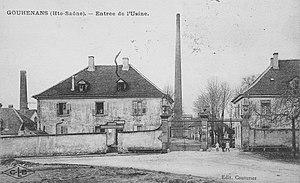
Gouhenans
Les houillères et saline de Gouhenans sont un ensemble de mines et d'usines situées dans l'est de la France, exploitant et transformant du sel gemme et de la pyrite de 1831 à 1945, ainsi que de la houille de 1828 à 1921, des ressources présentes au même étage géologique du bassin keupérien. Le gîte de houille est identifié dans les années 1770, il s'étend sous les communes de Gouhenans, Athesans et Villafans, dans le département de la Haute-Saône, en Bourgogne-Franche-Comté. C'est avec l'exploitation des charbonnages que le sel est découvert. L'exploitation du charbon sur place pour l'évaporation de la saumure permet à la compagnie de baisser le coût de revient du sel. Une usine chimique et une verrerie sont ajoutées à ce complexe industriel qui marque une période de prospérité pour Gouhenans. L'activité chimique devient la propriété du groupe Kuhlmann en 1927 et le reste jusqu'à la fermeture en 1955.
Les Vosges saônoises forment en France un territoire culturellement lié à une économie, à une géographie, à une histoire et à un folklore particulier. Situé dans le nord et l'est du département de la Haute-Saône, en région Bourgogne-Franche-Comté. Il est composé d'un ensemble de montagnes, de collines et de plaines vallonnées appartenant au massif des Vosges au nord et à celui du Jura au sud. Il se prolonge au sud, sur le plateau de la Haute-Saône, et a donné son nom au pays des Vosges saônoises, une structure de regroupement de collectivités locales.